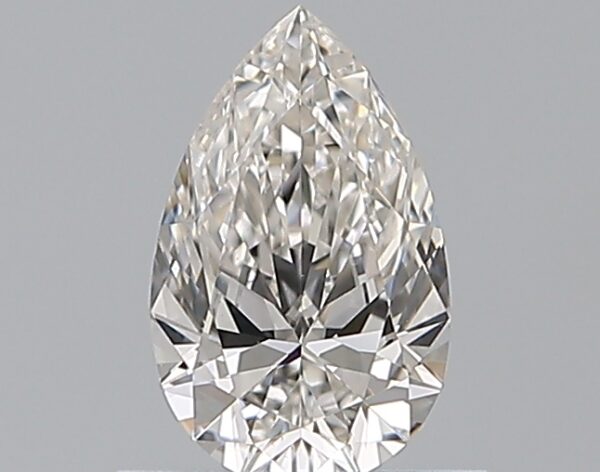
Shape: pear
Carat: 0.61
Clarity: VS1
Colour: H
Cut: EX
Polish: EX
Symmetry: EX
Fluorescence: N
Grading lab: GIA
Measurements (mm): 7.58 x 4.73 x 2.83